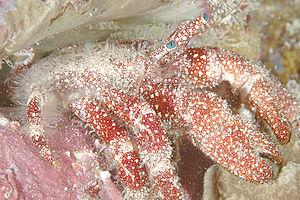
Paguristes est un genre de crustacés décapodes de la famille des Diogenidae.